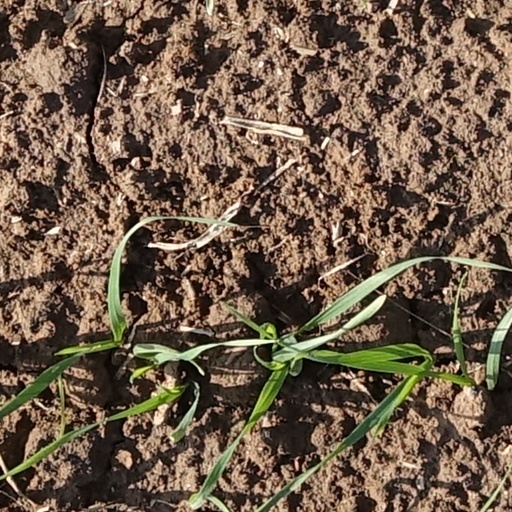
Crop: wheat